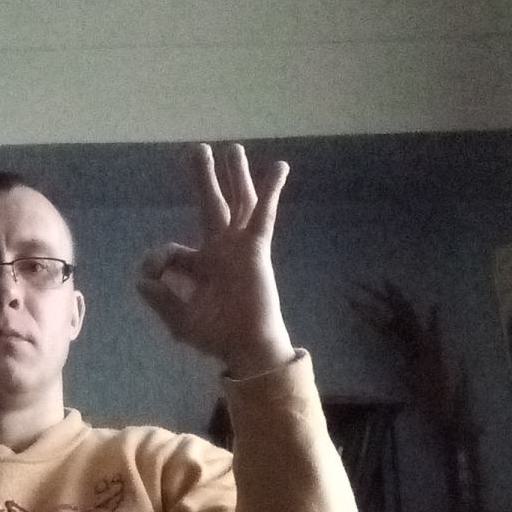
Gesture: ok